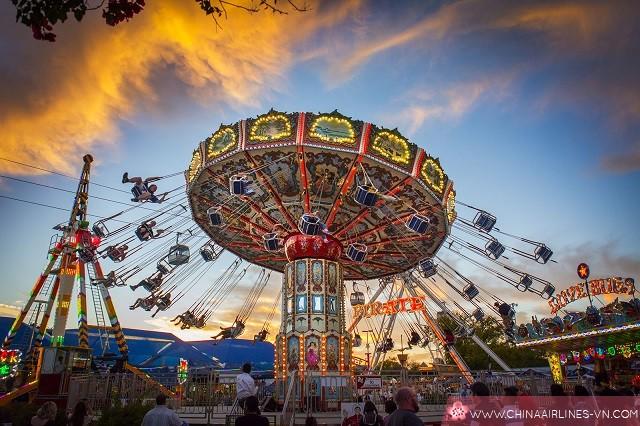
ở trong bức ảnh có sự xuất hiện của một cái vòng quay